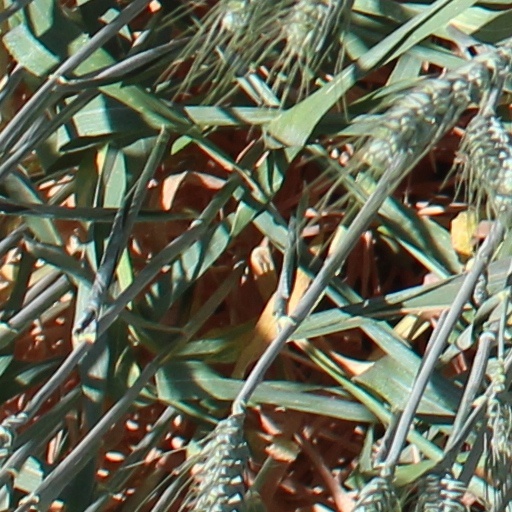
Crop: wheat